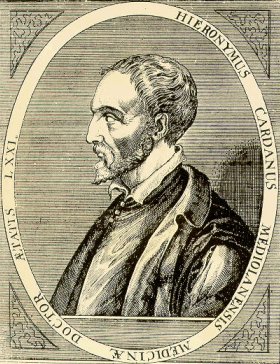
เจโรลาโม การ์ดาโน

|name = เจโรลาโม การ์ดาโน
|image = Jerôme Cardan.jpg
|caption = เจโรลาโม การ์ดาโน
|birth_place = ปาวีอา
|death_place = โรม
|nationality = อิตาลี
|field = วิทยาศาสตร์, คณิตศาสตร์, ปรัชญา, วรรณกรรม
|alma_mater = มหาวิทยาลัยปาวีอา
|influences = แบลซ ปัสกาล, ฟร็องซัว วิเอต์, ปีแยร์ เดอ แฟร์มา, ไอแซก นิวตัน, กอทท์ฟรีด วิลเฮล์ม ไลบ์นิซ, มาเรีย แกตานา แอนเยซี, โฌแซ็ฟ-หลุยส์ ลากร็องฌ์, คาร์ล ฟรีดริช เกาส์
|influenced = อาร์คิมิดีส, มุฮัมมัด อิบน์ มูซา อัลคอวาริซมีย์, เลโอนาร์โด ฟีโบนัชชี
เจโรลาโม การ์ดาโน (, บางครั้งใช้ Girolamo หรือ Geronimo; 24 กันยายน ค.ศ. 1501 – 21 กันยายน ค.ศ. 1576) เป็นนักคณิตศาสตร์, นักวิทยาศาสตร์และแพทย์ชาวอิตาลี เป็นหนึ่งในผู้ริเริ่มวิชาความน่าจะเป็น, เป็นบุคคลแรก ๆ ที่แนะนำการใช้สัมประสิทธิ์ทวินาม, ทฤษฎีบททวินามและจำนวนลบและจำนวนไม่เป็นลบ|จำนวนลบในยุโรป รวมถึงร่วมคิดค้นเพลาขับและระบบล็อกแบบเข้ารหัส
== ประวัติ ==
เจโรลาโม การ์ดาโนเกิดที่เมืองปาวีอาในปี ค.ศ. 1501 เป็นบุตรของฟาซีโอ การ์ดาโนกับเคียรา มีเชรี ในวัยเด็กเขาได้รับการเลี้ยงดูที่ไม่ดีและเจ็บป่วยบ่อย เนื่องจากเป็นบุตรนอกสมรสและคลอดก่อนกำหนด ในปี ค.ศ. 1520 การ์ดาโนเรียนปรัชญาและวิทยาศาสตร์ที่มหาวิทยาลัยปาวีอา แทนวิชากฎหมายที่บิดาคาดหวัง ในช่วงสงครามอิตาลี (ค.ศ. 1521-1526) มหาวิทยาลัยปาวีอาถูกสั่งปิด ทำให้การ์ดาโนต้องย้ายไปเรียนที่มหาวิทยาลัยปาโดวา หลังเรียนจบ เขาพยายามเข้าเรียนต่อที่วิทยาลัยแพทย์ที่เมืองมิลาน แต่ได้รับการปฏิเสธ
ต่อมาการ์ดาโนย้ายไปอาศัยอยู่ที่เมืองซักโกลองโกเพื่อทำงานเป็นแพทย์โดยไม่มีใบอนุญาต ในปี ค.ศ. 1531 เขาแต่งงานกับลูเชีย แบนเดรินี ทั้งคู่มีบุตรด้วยกันสามคน การ์ดาโนได้รับความช่วยเหลือจนได้งานเป็นครูสอนคณิตศาสตร์ในเมืองมิลาน หลังได้รับใบอนุญาตประกอบโรคศิลปะ เขาทำงานเป็นแพทย์และครูสอนคณิตศาสตร์ควบคู่กันไปและประสบความสำเร็จในวิชาชีพแพทย์จนผู้ปกครองหลายคนต้องการตัว ในปี ค.ศ. 1543 การ์ดาโนดำรงตำแหน่งศาสตราจารย์ด้านการแพทย์ที่มหาวิทยาลัยปาวีอาและทำงานอยู่ที่นี่ถึงปี ค.ศ. 1560
ในปี ค.ศ. 1560 โจวันนี บัตติสตา บุตรชายคนโตของการ์ดาโนถูกจับข้อหาฆาตกรรมภรรยาตัวเองและถูกตัดสินประหารชีวิต เหตุการณ์ดังกล่าวรวมถึงการถูกกดดันจากเพื่อนร่วมงาน ทำให้การ์ดาโนย้ายไปดำรงตำแหน่งศาสตราจารย์ที่มหาวิทยาลัยโบโลญญาในปี ค.ศ. 1562 ต่อมาในปี ค.ศ. 1570 เขาถูกจับขึ้นศาลไต่สวนศรัทธาและถูกจำคุกอยู่หลายเดือน หลังพ้นโทษและถูกบอกเลิกตำแหน่งศาสตราจารย์ การ์ดาโนย้ายไปอยู่ที่กรุงโรมและได้รับเงินบำนาญจากสมเด็จพระสันตะปาปาเกรกอรีที่ 13 จนกระทั่งเสียชีวิตในปี ค.ศ. 1576
== อ้างอิง ==
== แหล่งข้อมูลอื่น ==
*
*
*
หมวดหมู่:บุคคลจากปาวีอา
หมวดหมู่:นักคณิตศาสตร์ชาวอิตาลี
หมวดหมู่:นักวิทยาศาสตร์ชาวอิตาลี
หมวดหมู่:แพทย์ชาวอิตาลี
หมวดหมู่:นักประดิษฐ์ชาวอิตาลี